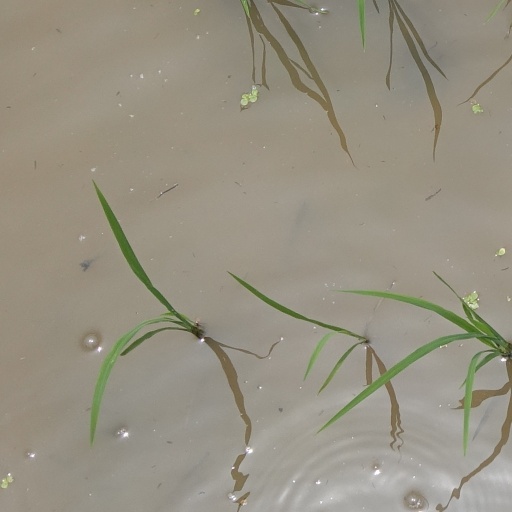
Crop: rice